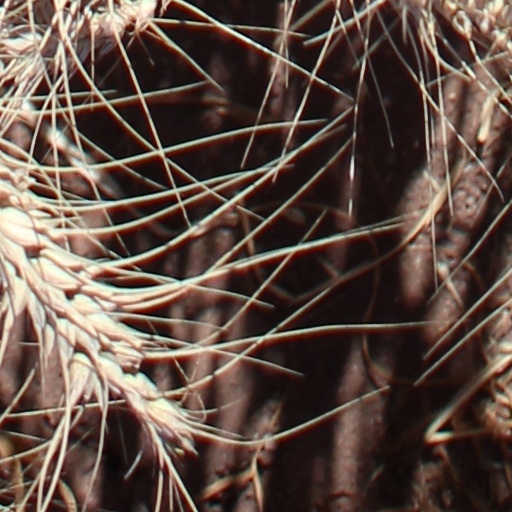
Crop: wheat